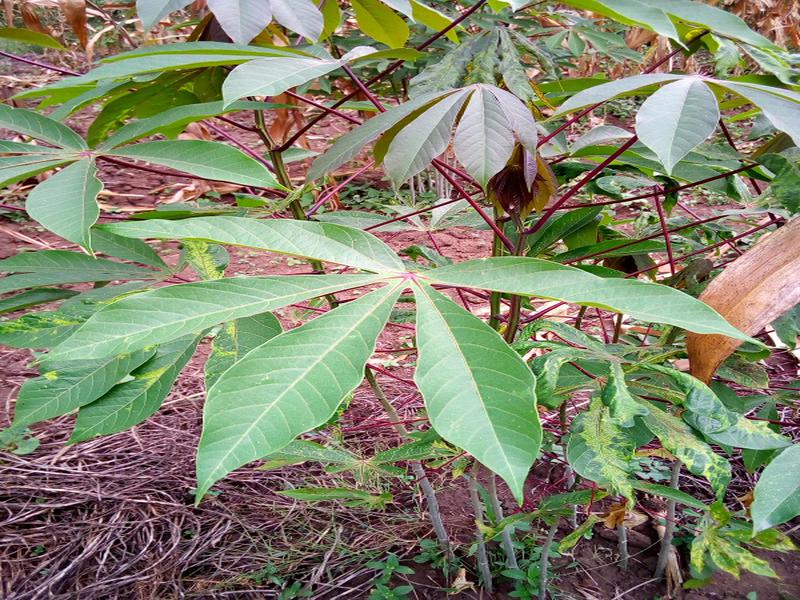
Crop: cassava
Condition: healthy